Princess Désirée, Baroness Silfverschiöld

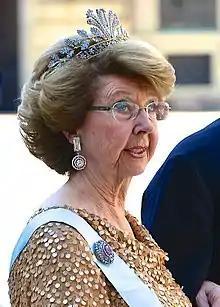
Désirée in 2013

Princess Désirée, Baroness Silfverschiöld (Désirée Elisabeth Sibylla; born 2 June 1938) is a member of the Swedish royal family. She is the third child of Prince Gustaf Adolf, Duke of Västerbotten, and Princess Sibylla of Saxe-Coburg and Gotha, and an elder sister of King Carl XVI Gustaf.